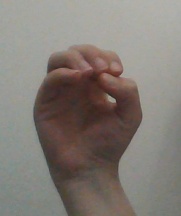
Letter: ha